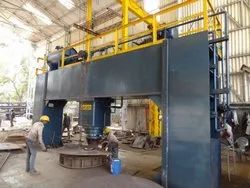
Label: Hydaulic_Press_For_Dish_Ends